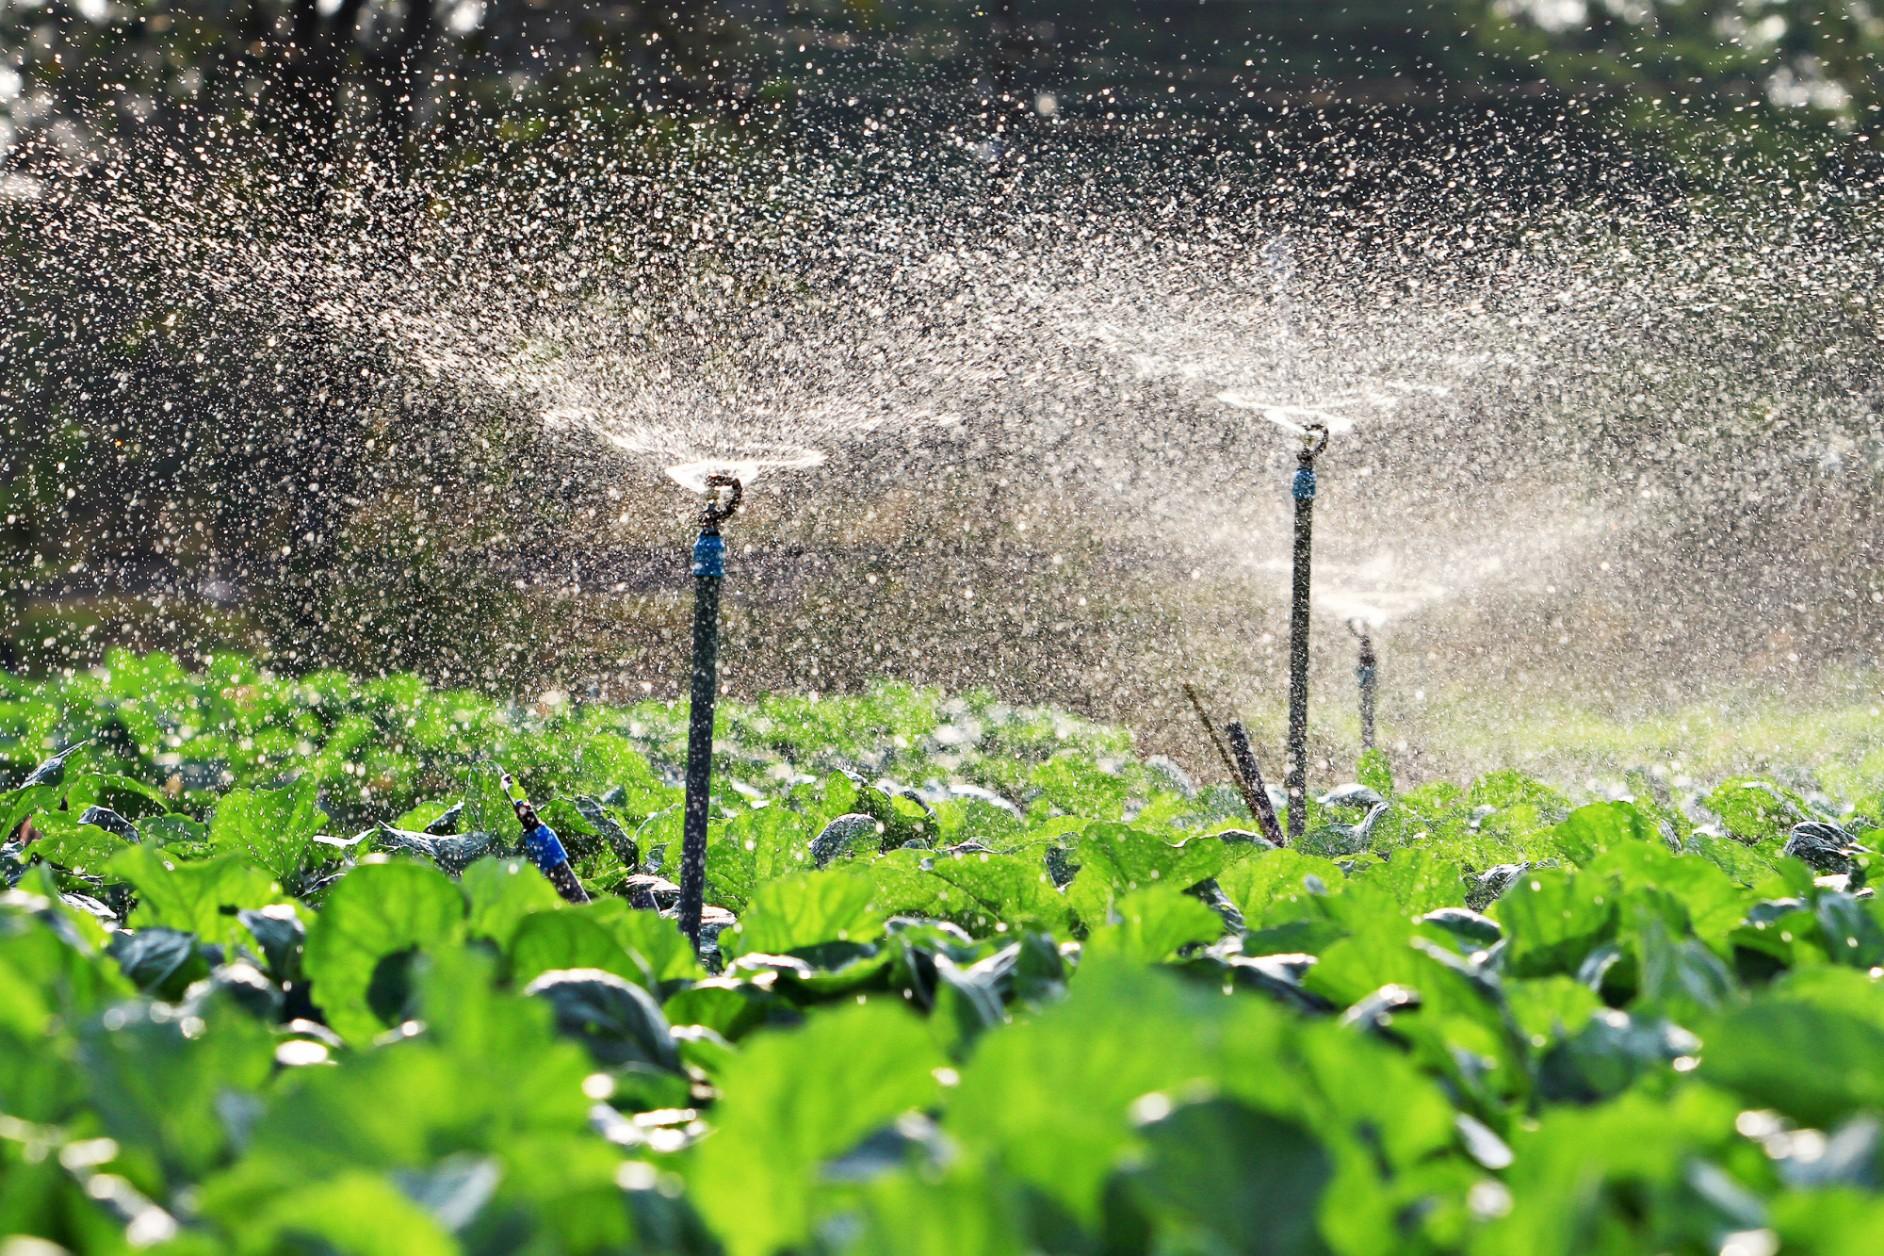
Mfumo la umwagiliaji unaotumika katika mashamba, ambapo mabomba marefu ya maji huunganishwa kwenye vyuma vilivyosimama, ambavyo kurusha maji pande zote yanayomwagika na kudondoka kama matone ya mvua.